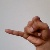
The image shows a hand gesture representing the letter 'J' in Indian Sign Language.